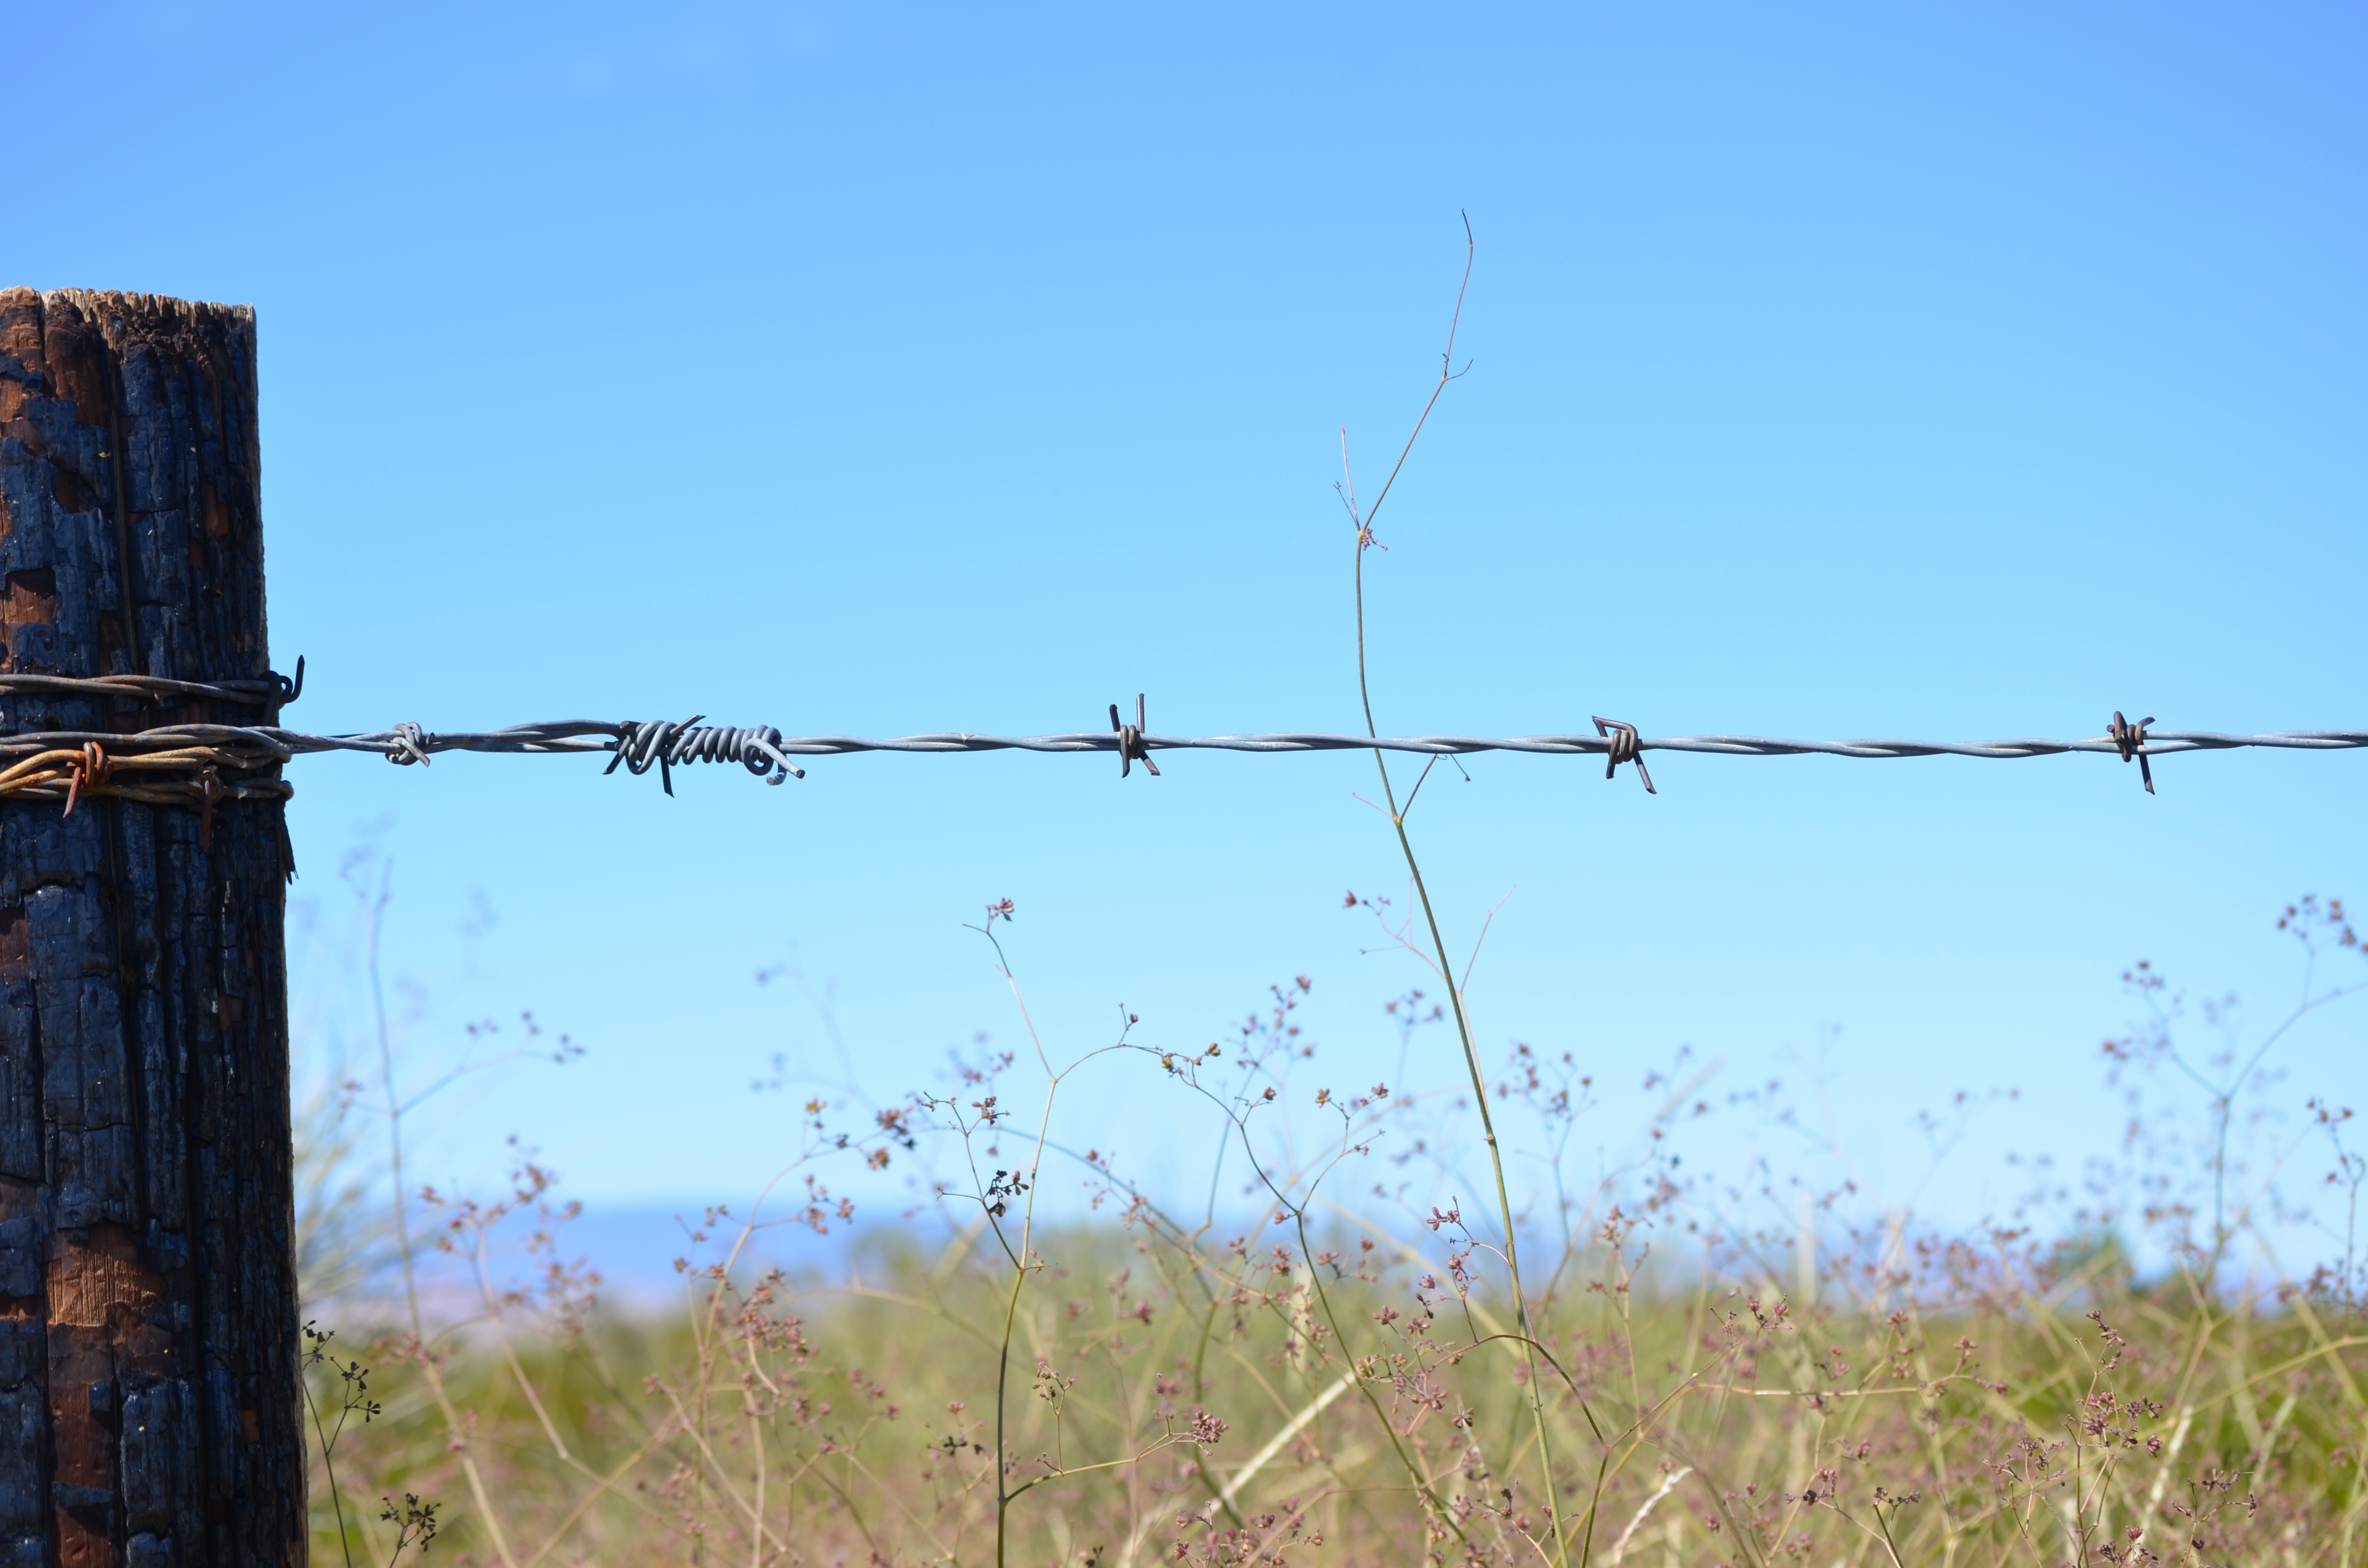
branch, fence, barbed wire, prairie, electricity, outdoor structure, wire fencing, home fencing, overhead power line